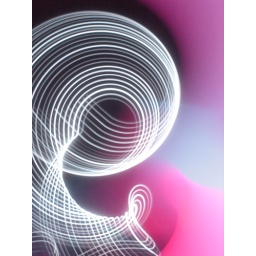
A cameratoss in front of some lights and a computer screen